Belinda Smith

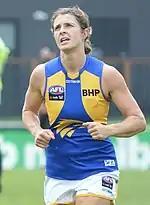
Smith with West Coast in January 2020

Born in Lake Grace, Western Australia, Smith was drafted by Fremantle with their 13th selection and 100th overall in the 2016 AFL Women's draft. She made her debut in the thirty-two point loss to the Western Bulldogs at VU Whitten Oval in the opening round of the 2017 season. She played every match in her debut season to finish with seven matches.